Agricola Park

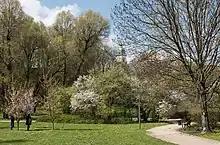
The Agricola Park in 2021.

The Agricola Park is placed between Baths Route, Hopfera Avenue, Agrykola Street, and the peaks of the Warsaw Escarpment. It has an area of 4.72 ha.